Werner Drewes

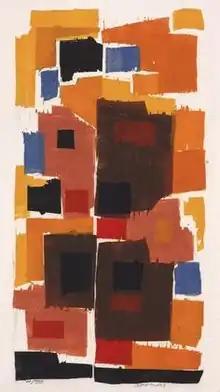
Werner Drewes, "Autumn Gold," color woodblock, 1969, 23 x 13 inches, Smithsonian American Art Museum, gift of the artist

Drewes retired in 1965 and moved to Reston, Virginia, where he remained active as an artist until his death in 1985. He enjoyed great recognition for his work in these later years. In 1984 a large retrospective at the Smithsonian American Art Museum was devoted entirely to his printmaking. A prolific printmaker, Drewes produced during his lifetime some 732 fine prints, including 269 etchings and drypoints, 30 lithographs, 14 celloprints, a lone silkscreen, and 418 woodcuts, of which 255 were in color. "Autumn Gold" is one of the more colorful of Drewes's non-objective woodblock prints.